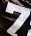
Number: 7